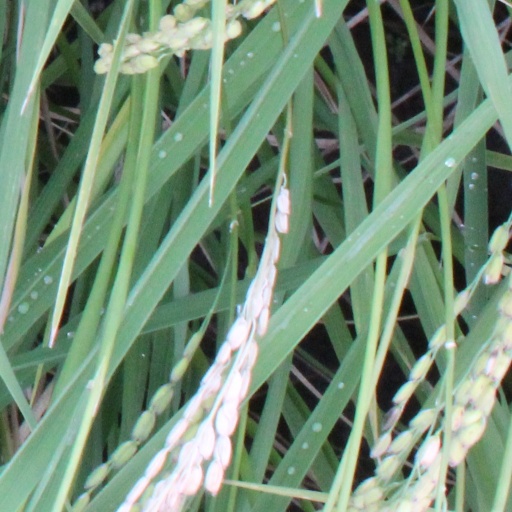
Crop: rice